Ingrid of Sweden

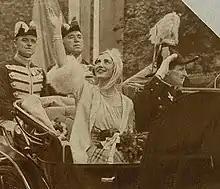
The newly married royal couple at their arrival in Copenhagen in 1935

The question of Ingrid's marriage was a hot topic of conversation in the 1920s. She was matched with various foreign royalties and was seen by some as a possible wife for the heir apparent to the British throne, the Prince of Wales, who was her second cousin. Her mother, Margaret of Connaught, and the then-Prince of Wales' father, King George V, were first cousins, both being grandchildren of Queen Victoria. In 1928, Ingrid met the Prince of Wales in London. However, no engagement took place. She was also considered as a match for Prince George of the United Kingdom, the fourth son of King George V.